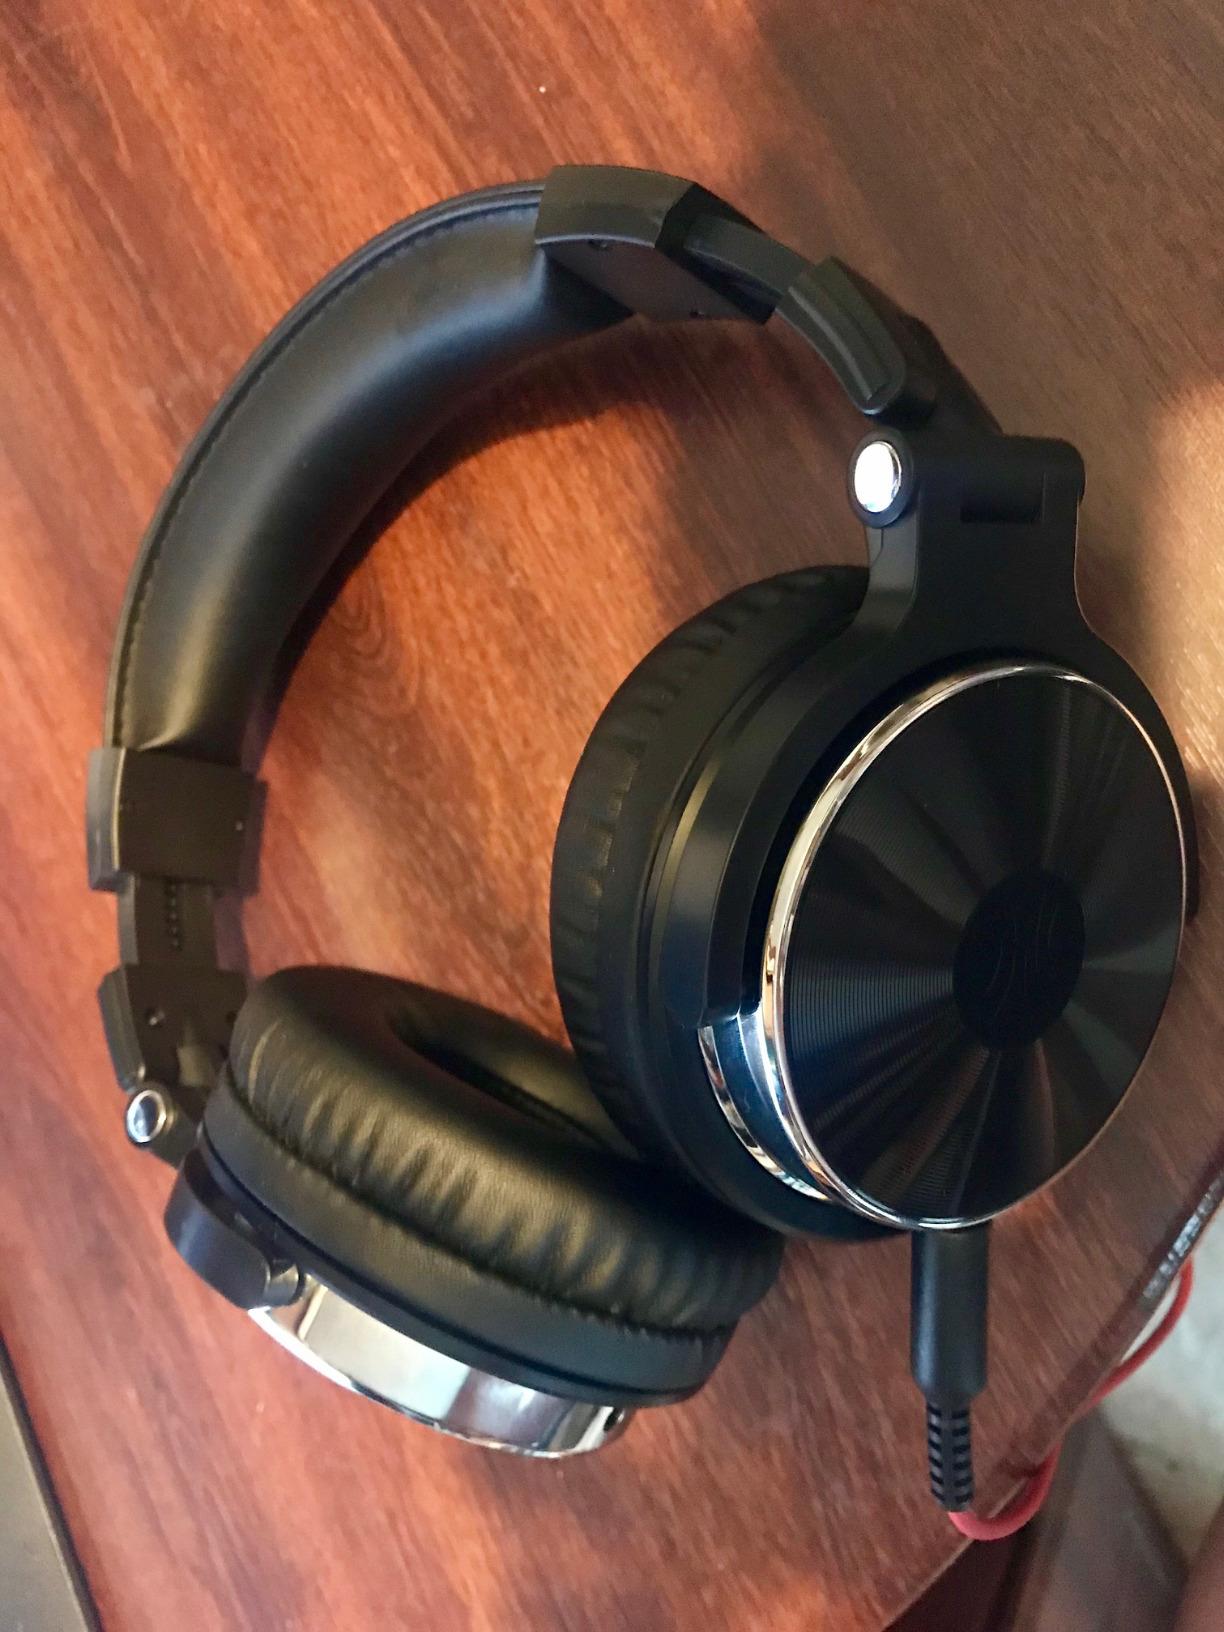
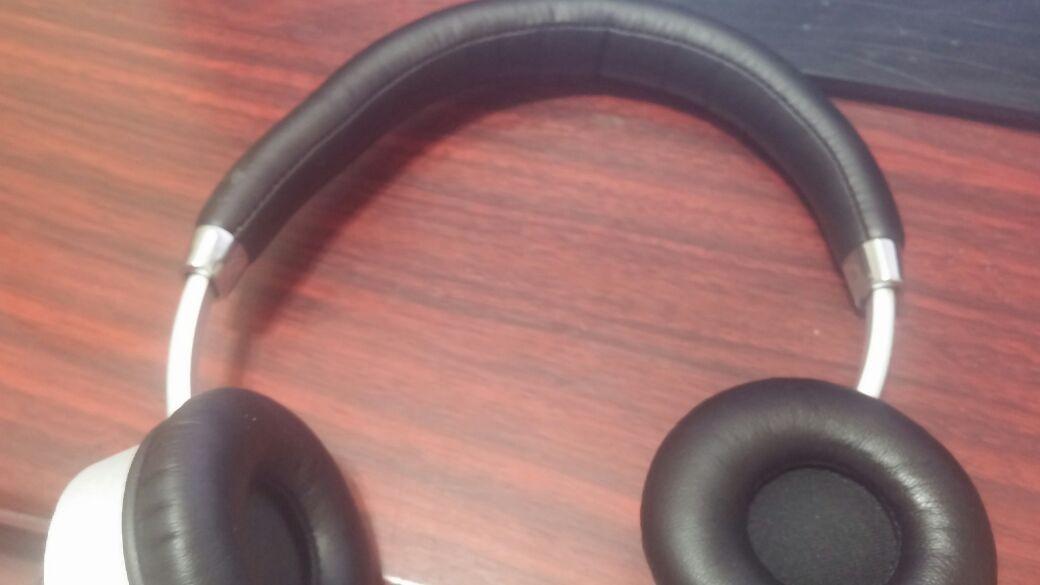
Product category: headphones
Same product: no